Aldasoro brothers

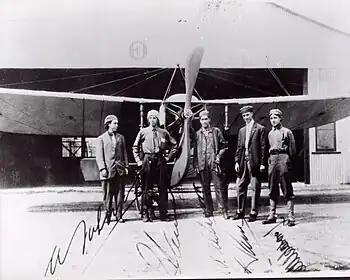
Five Mexican pilots that attended the Moissant School of aviation. From Left: Alberto Salinas Carranza, Gustavo Salinas Camiña, Juan Pablo Aldasoro Suárez, Horacio Ruiz Gaviño, Eduardo Aldasoro Suárez.

There is a street in Mexico City in the "Aviación Civil" neighborhood south of the International Airport of Mexico City. Other famous Mexican (Juan Guillermo Villasana, Horacio Ruiz, Alberto Salinas and Roberto Fierro) and international pilots (Santos Dumont, Roland Garros, Louis Bleriot, Charles Lindebergh, Alberto Braniff, Enrique Farman, Simon Audenaro) have streets in the same neighborhood.